Answer in natural language. How many Beds are visible in the scene? Choose between the following options: 3, 0, 5, 4 or 1
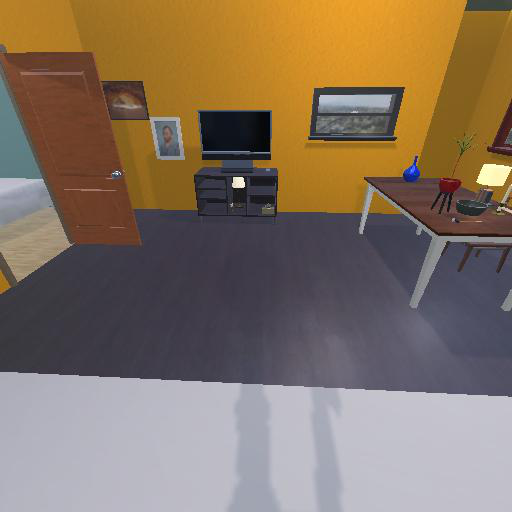
<answer>1</answer>